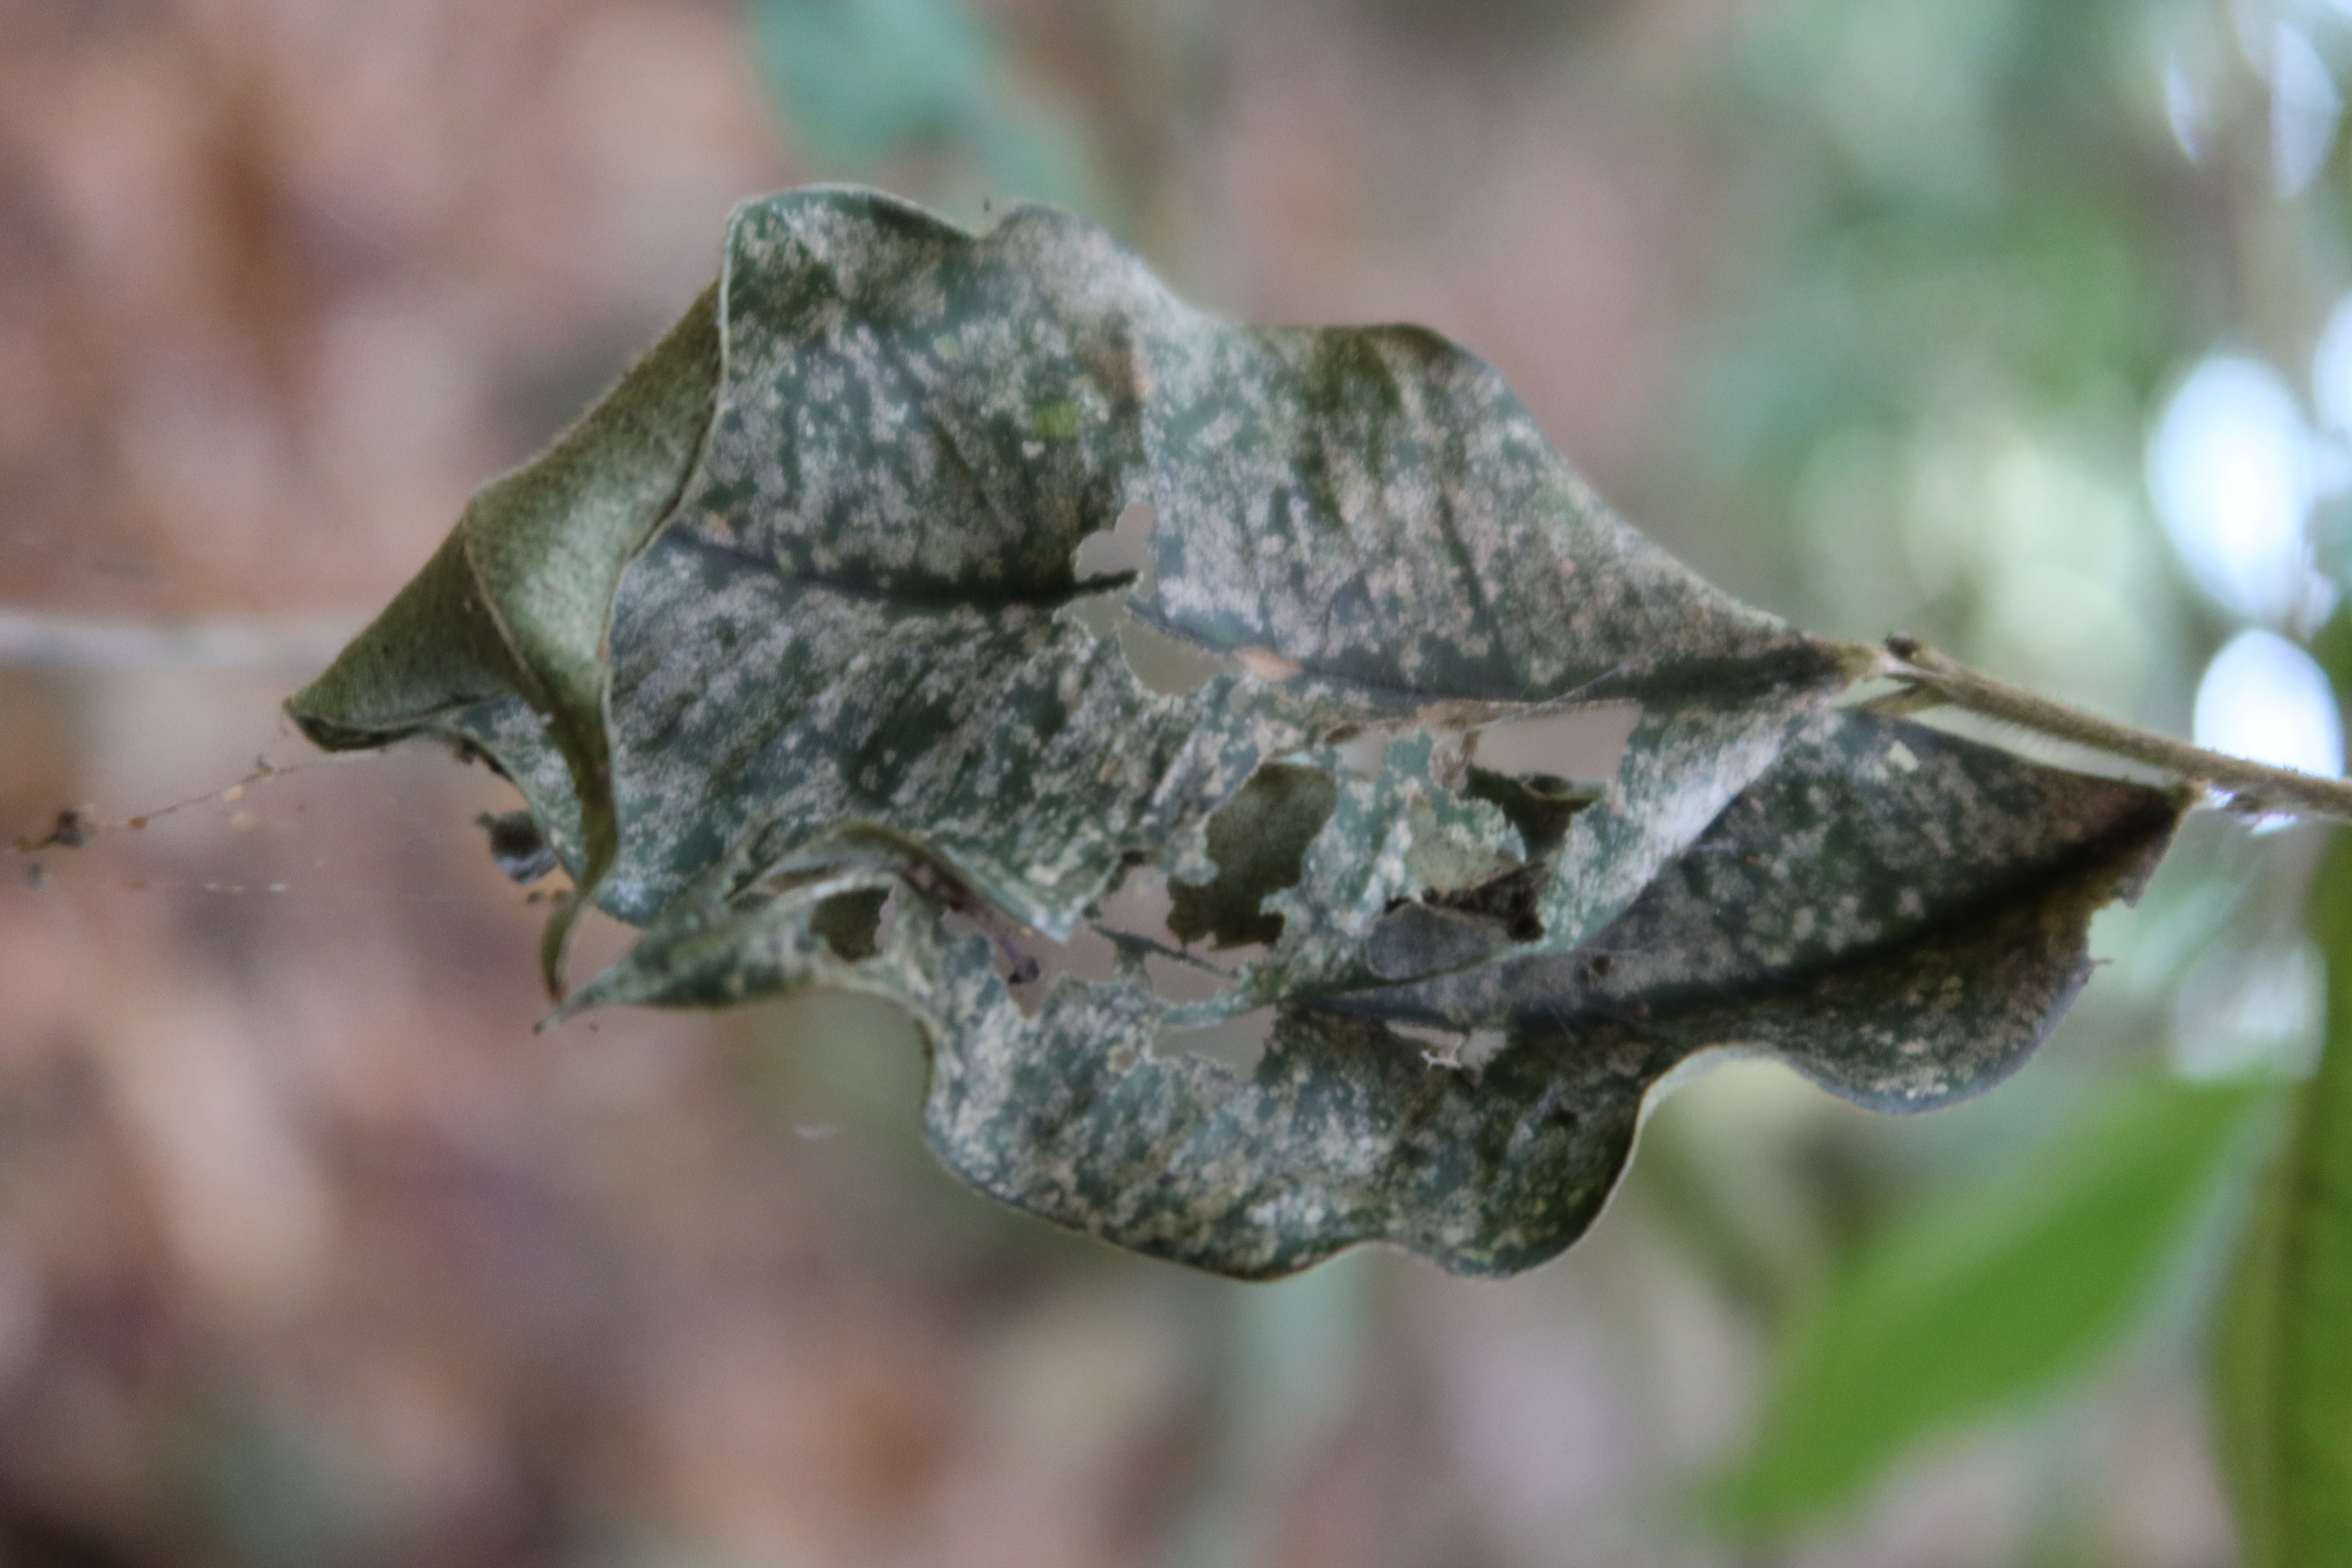
Label: Powdery mildew